Sentry (Robert Reynolds)

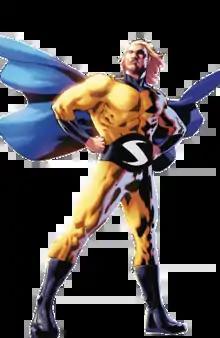
Sentry as depicted in "The Sentry" vol. 3 #1 (June 2018). Art by Bryan Hitch.

The Sentry (Robert "Bob" Reynolds) and The Void are respectively a superhero and supervillain appearing in American comic books published by Marvel Comics. Created by Paul Jenkins and Jae Lee, with uncredited conceptual contributions by Rick Veitch, the characters first appeared in "The Sentry" #1 (2000).